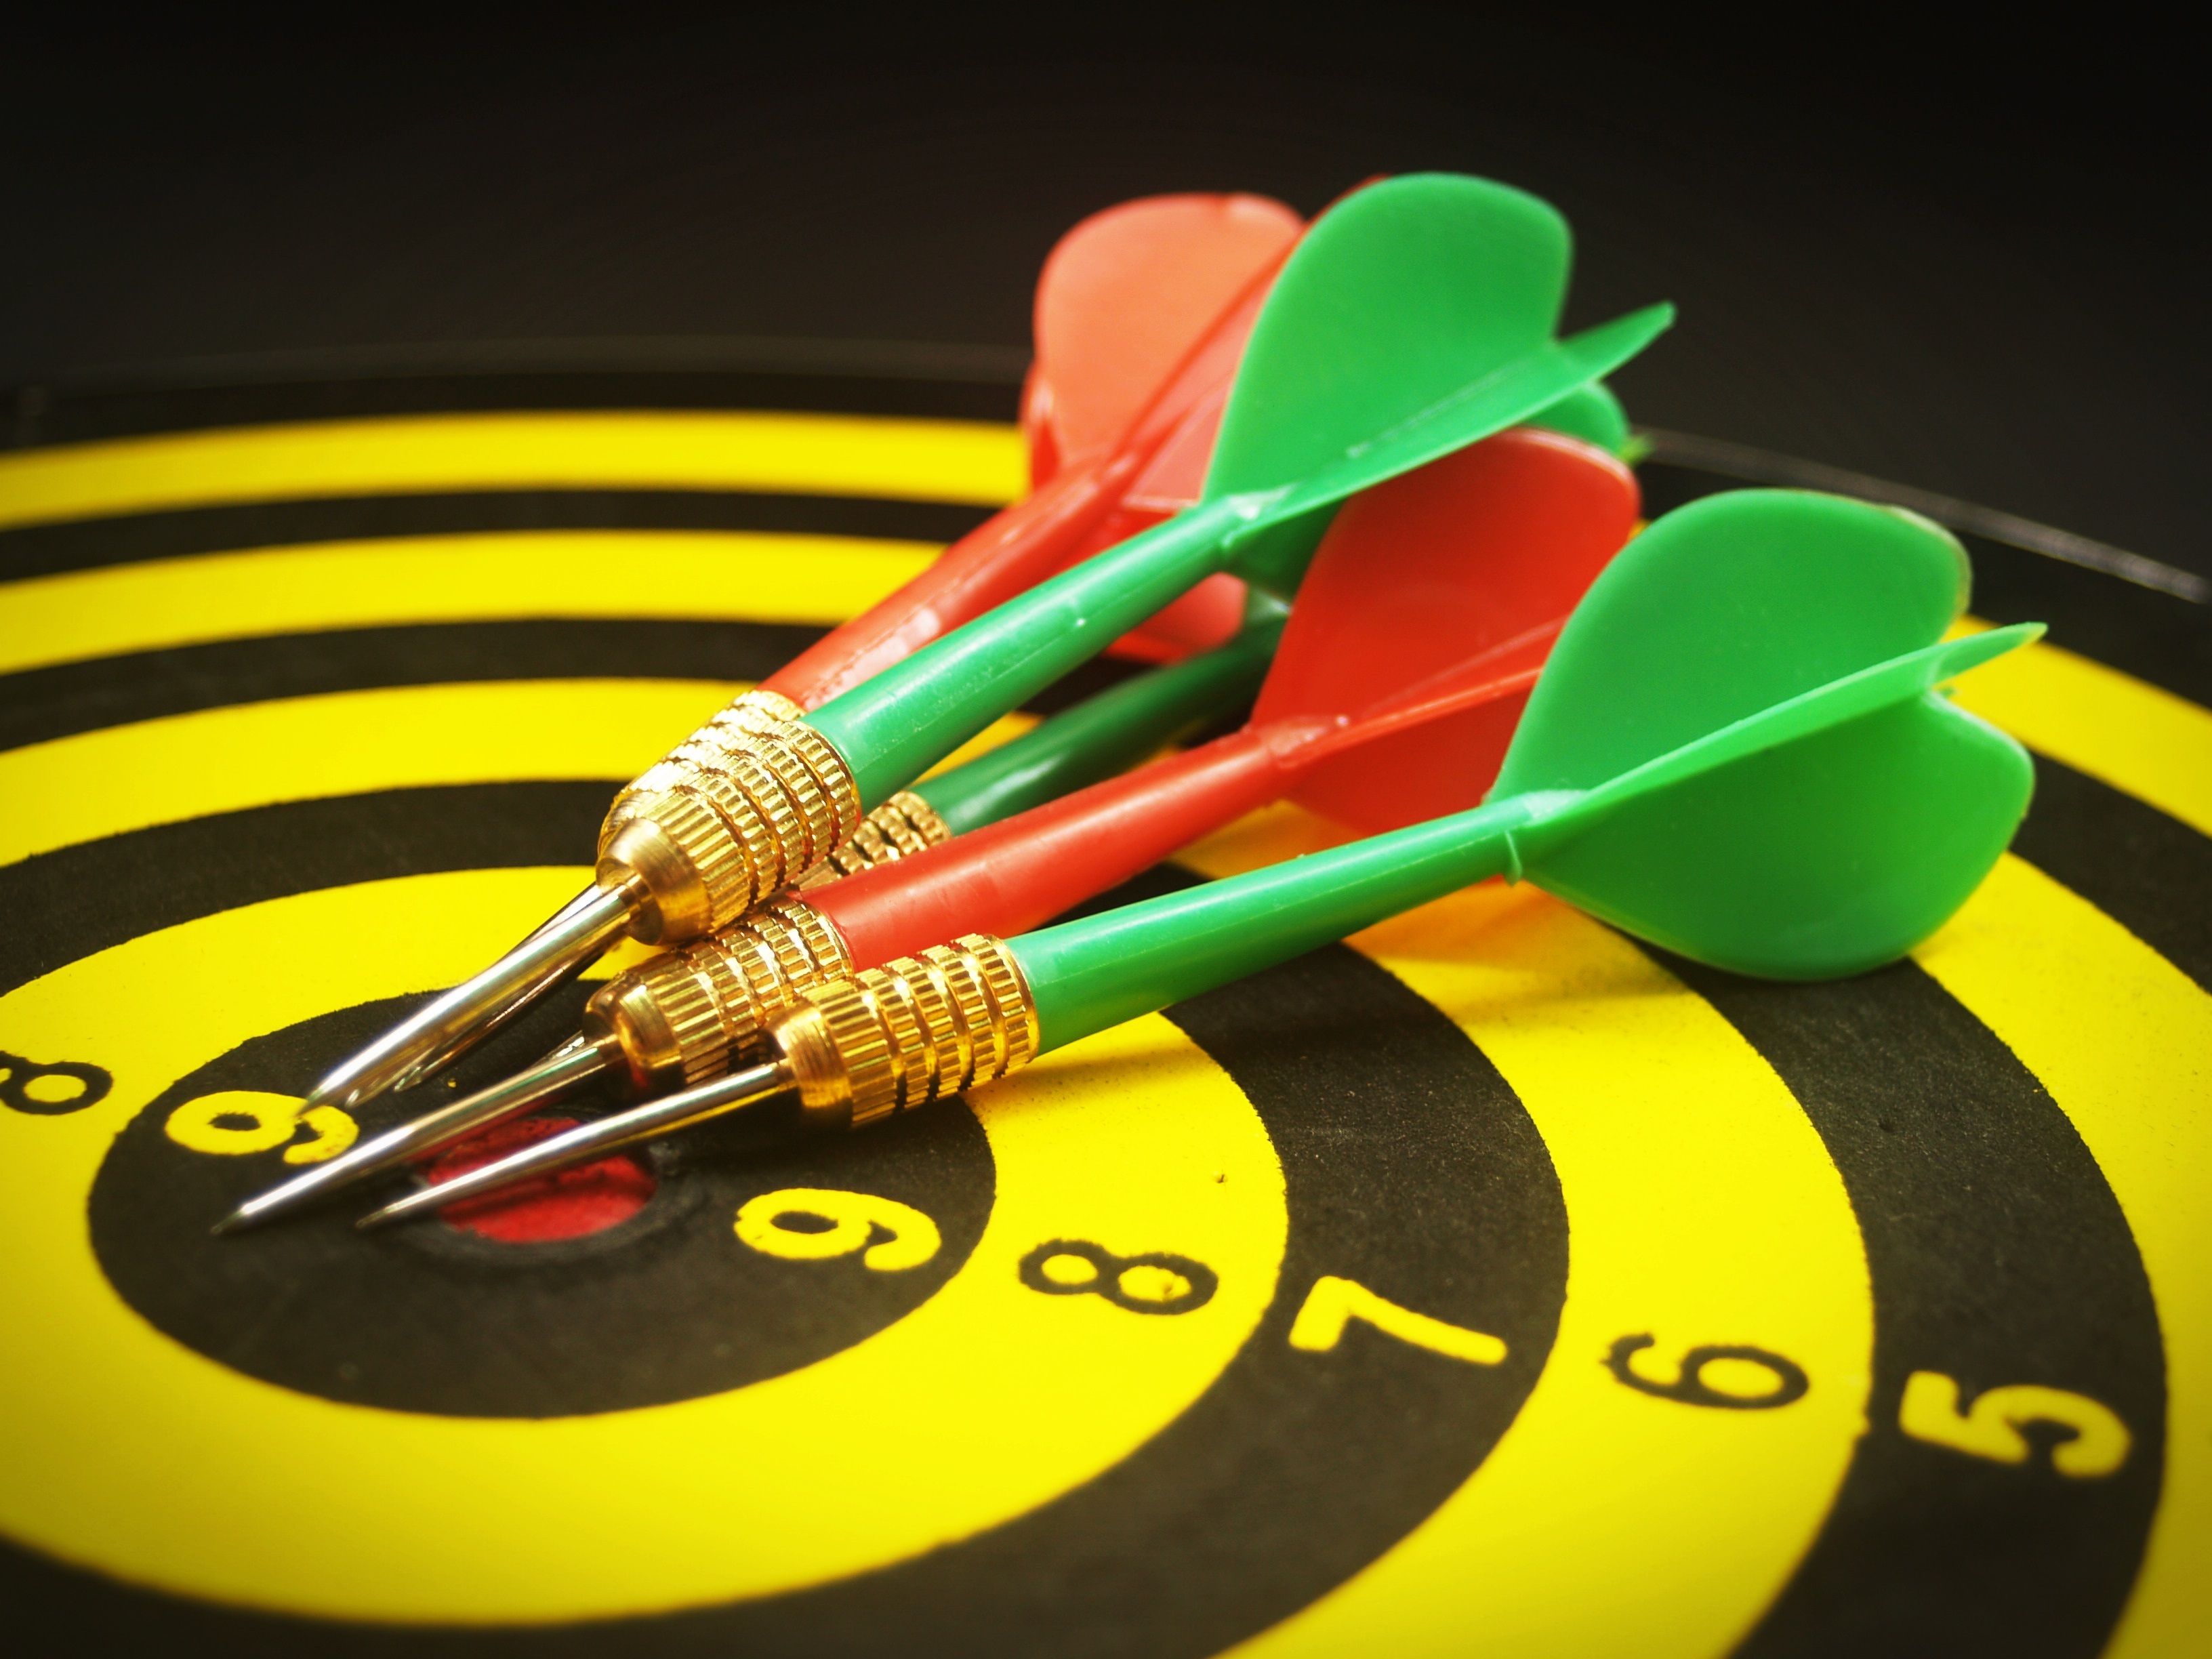
board, game, flower, green, color, black, point, yellow, closeup, skill, goal, circle, hipster, close up, throw, bull, competition, arrow, one, focus, single, eye, strategy, shot, center, s, games, luck, perfection, winner, selective, target, aim, victory, success, perfect, score, winning, achievement, aiming, accuracy, hit, dart, successful, achieve, precise, bullseye, dartboard, sisal, indoor games and sports